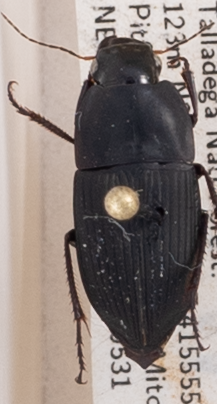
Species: Anisodactylus merula
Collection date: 2017-05-31
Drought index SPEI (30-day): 0.198
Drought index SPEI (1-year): -0.9
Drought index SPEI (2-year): -0.54